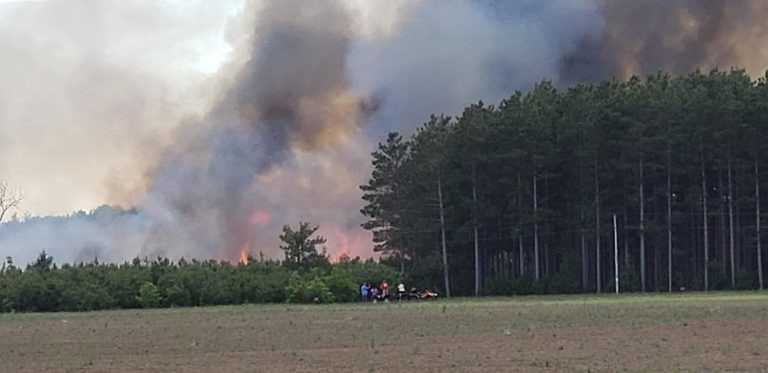
Fire: yes
Smoke: yes